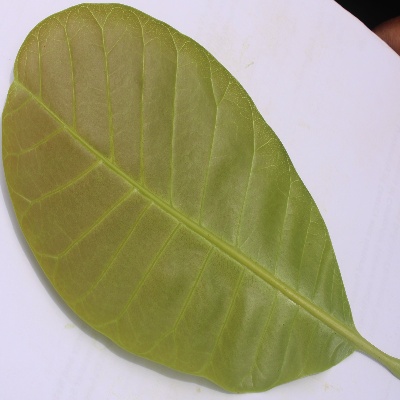
Crop: Cashew
Condition: healthy